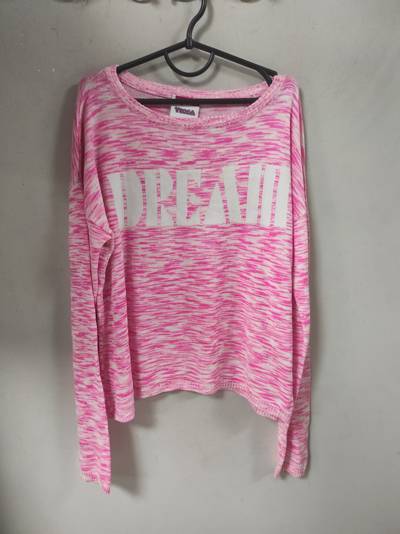
Waste category: clothes